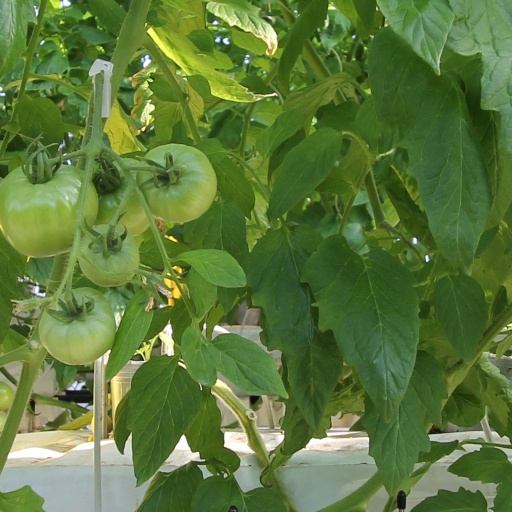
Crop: tomato